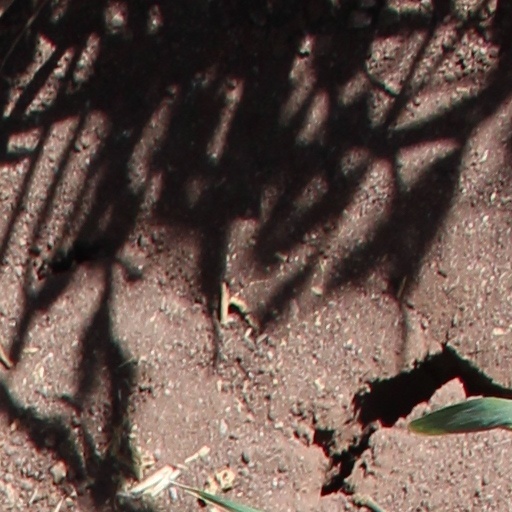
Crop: wheat